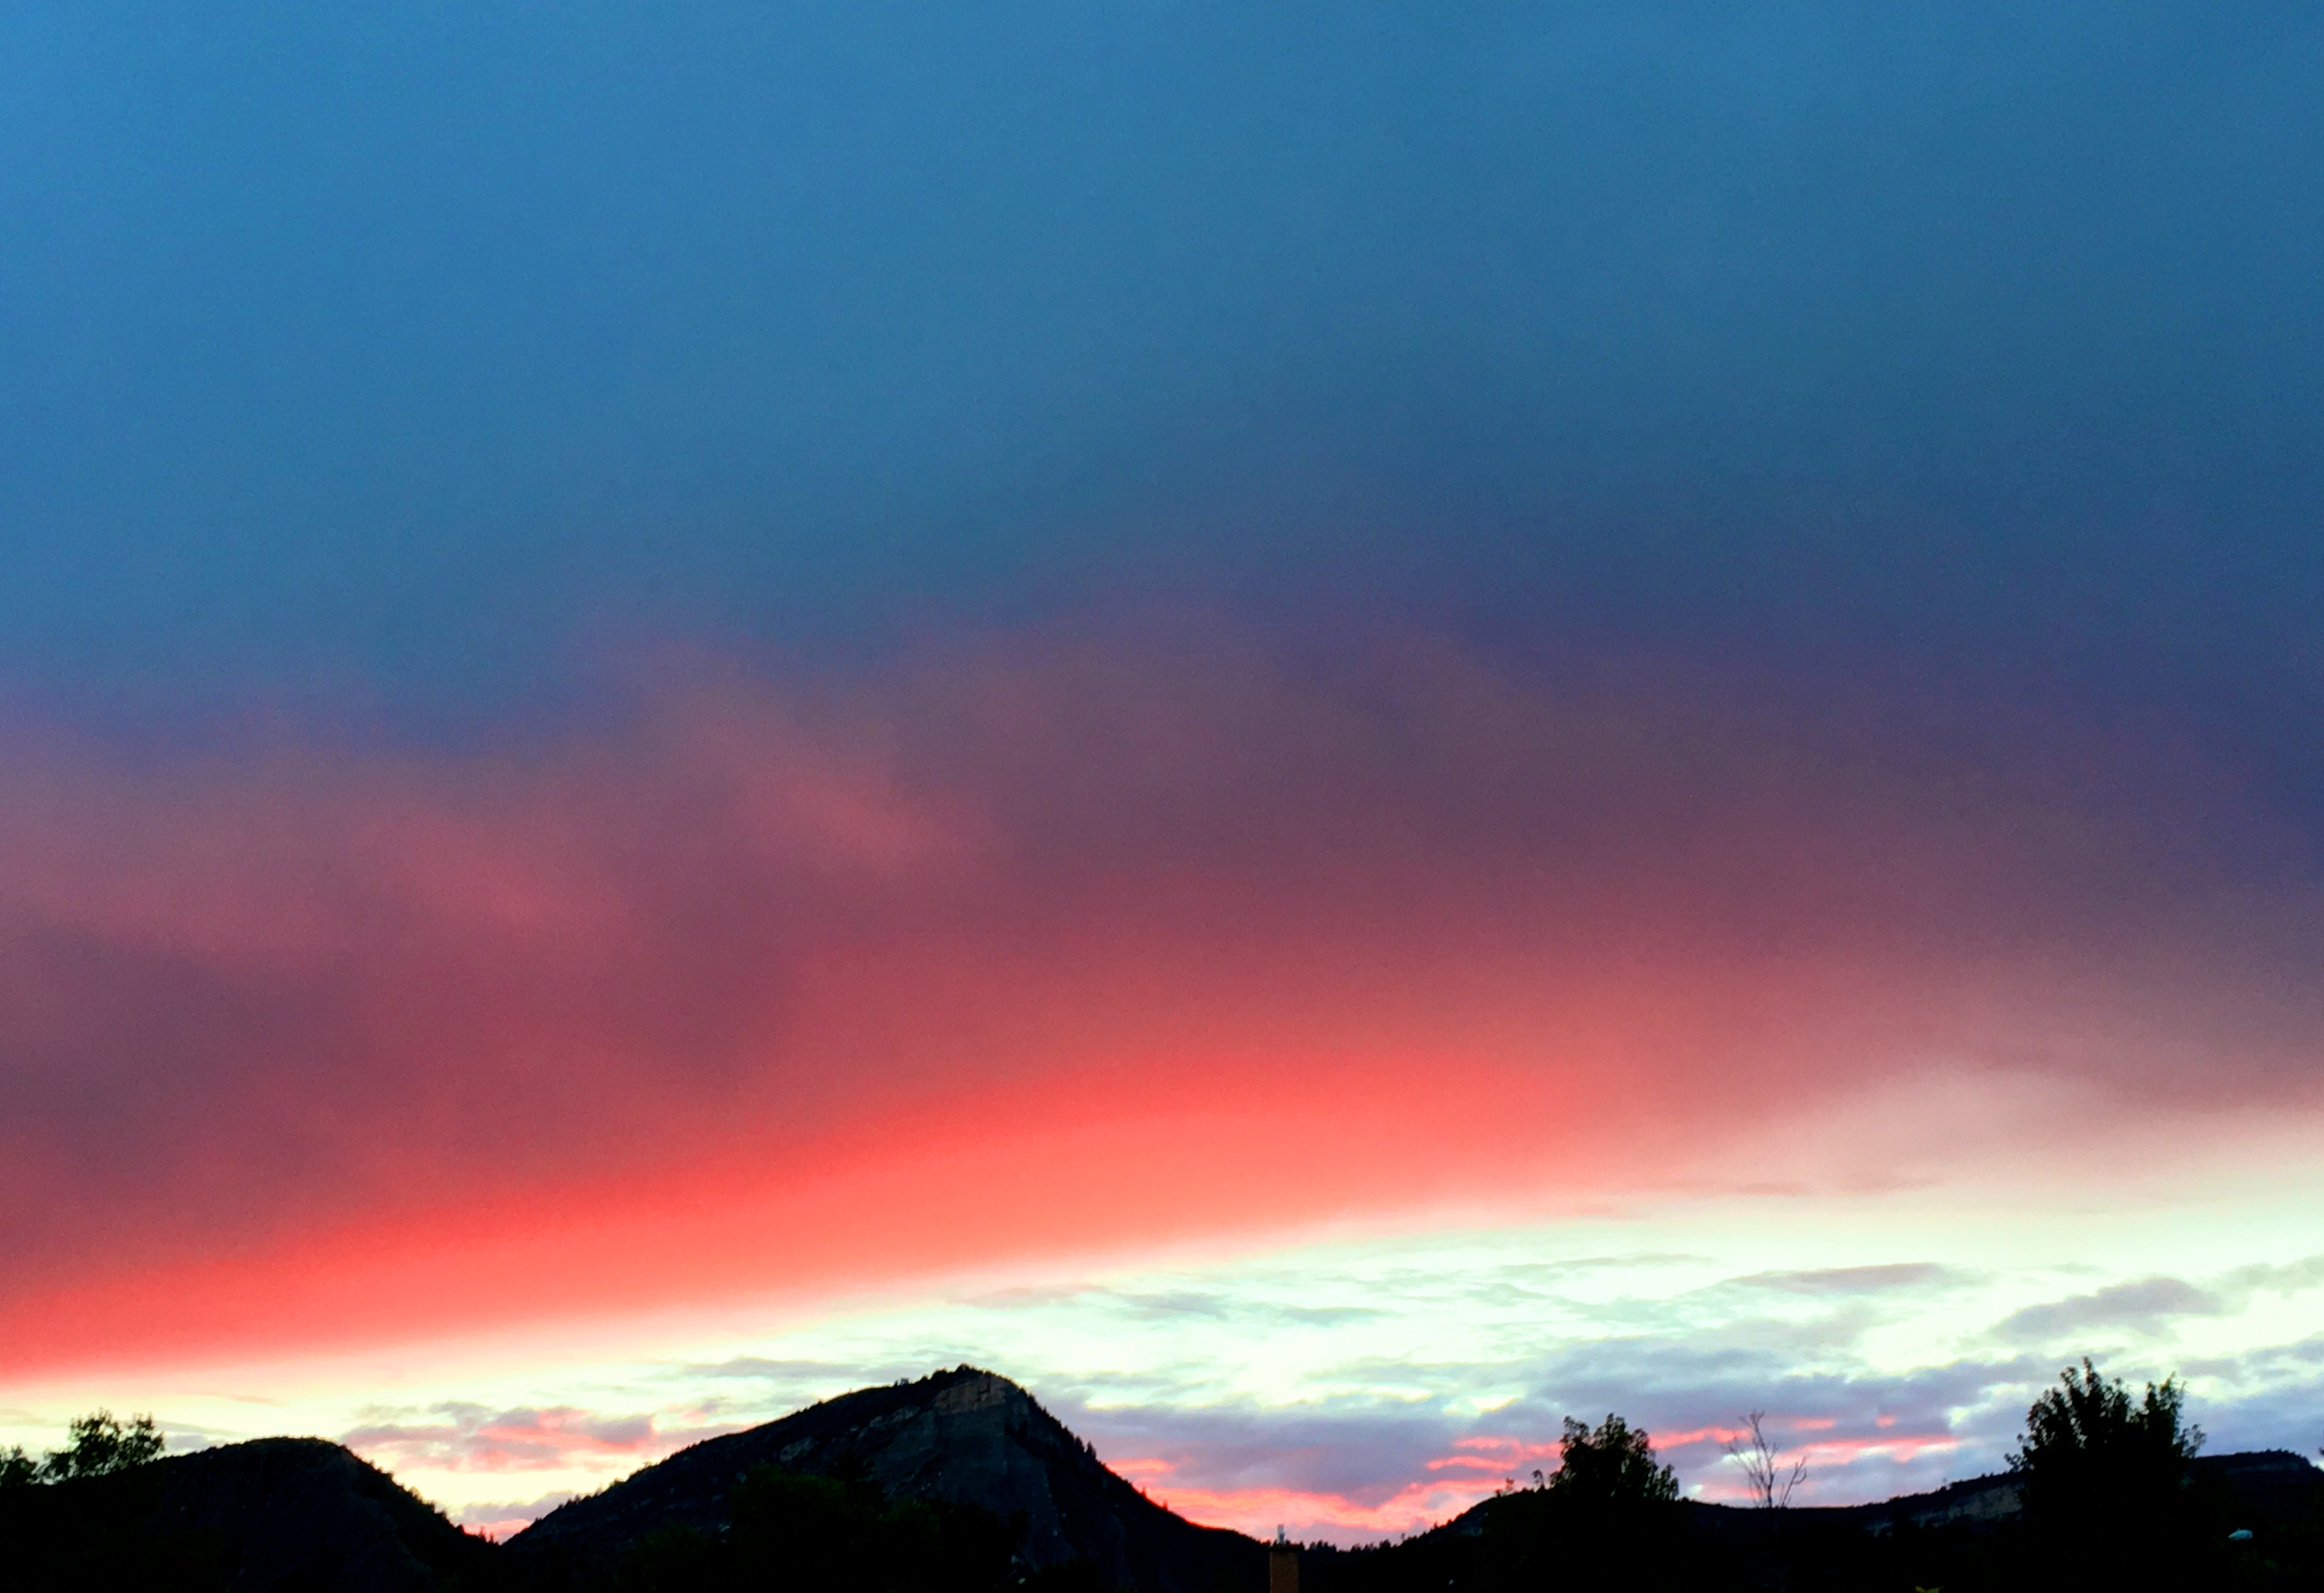
sea, horizon, mountain, cloud, sky, sunrise, sunset, sunlight, morning, hill, dawn, atmosphere, dusk, evening, afterglow, atmospheric phenomenon